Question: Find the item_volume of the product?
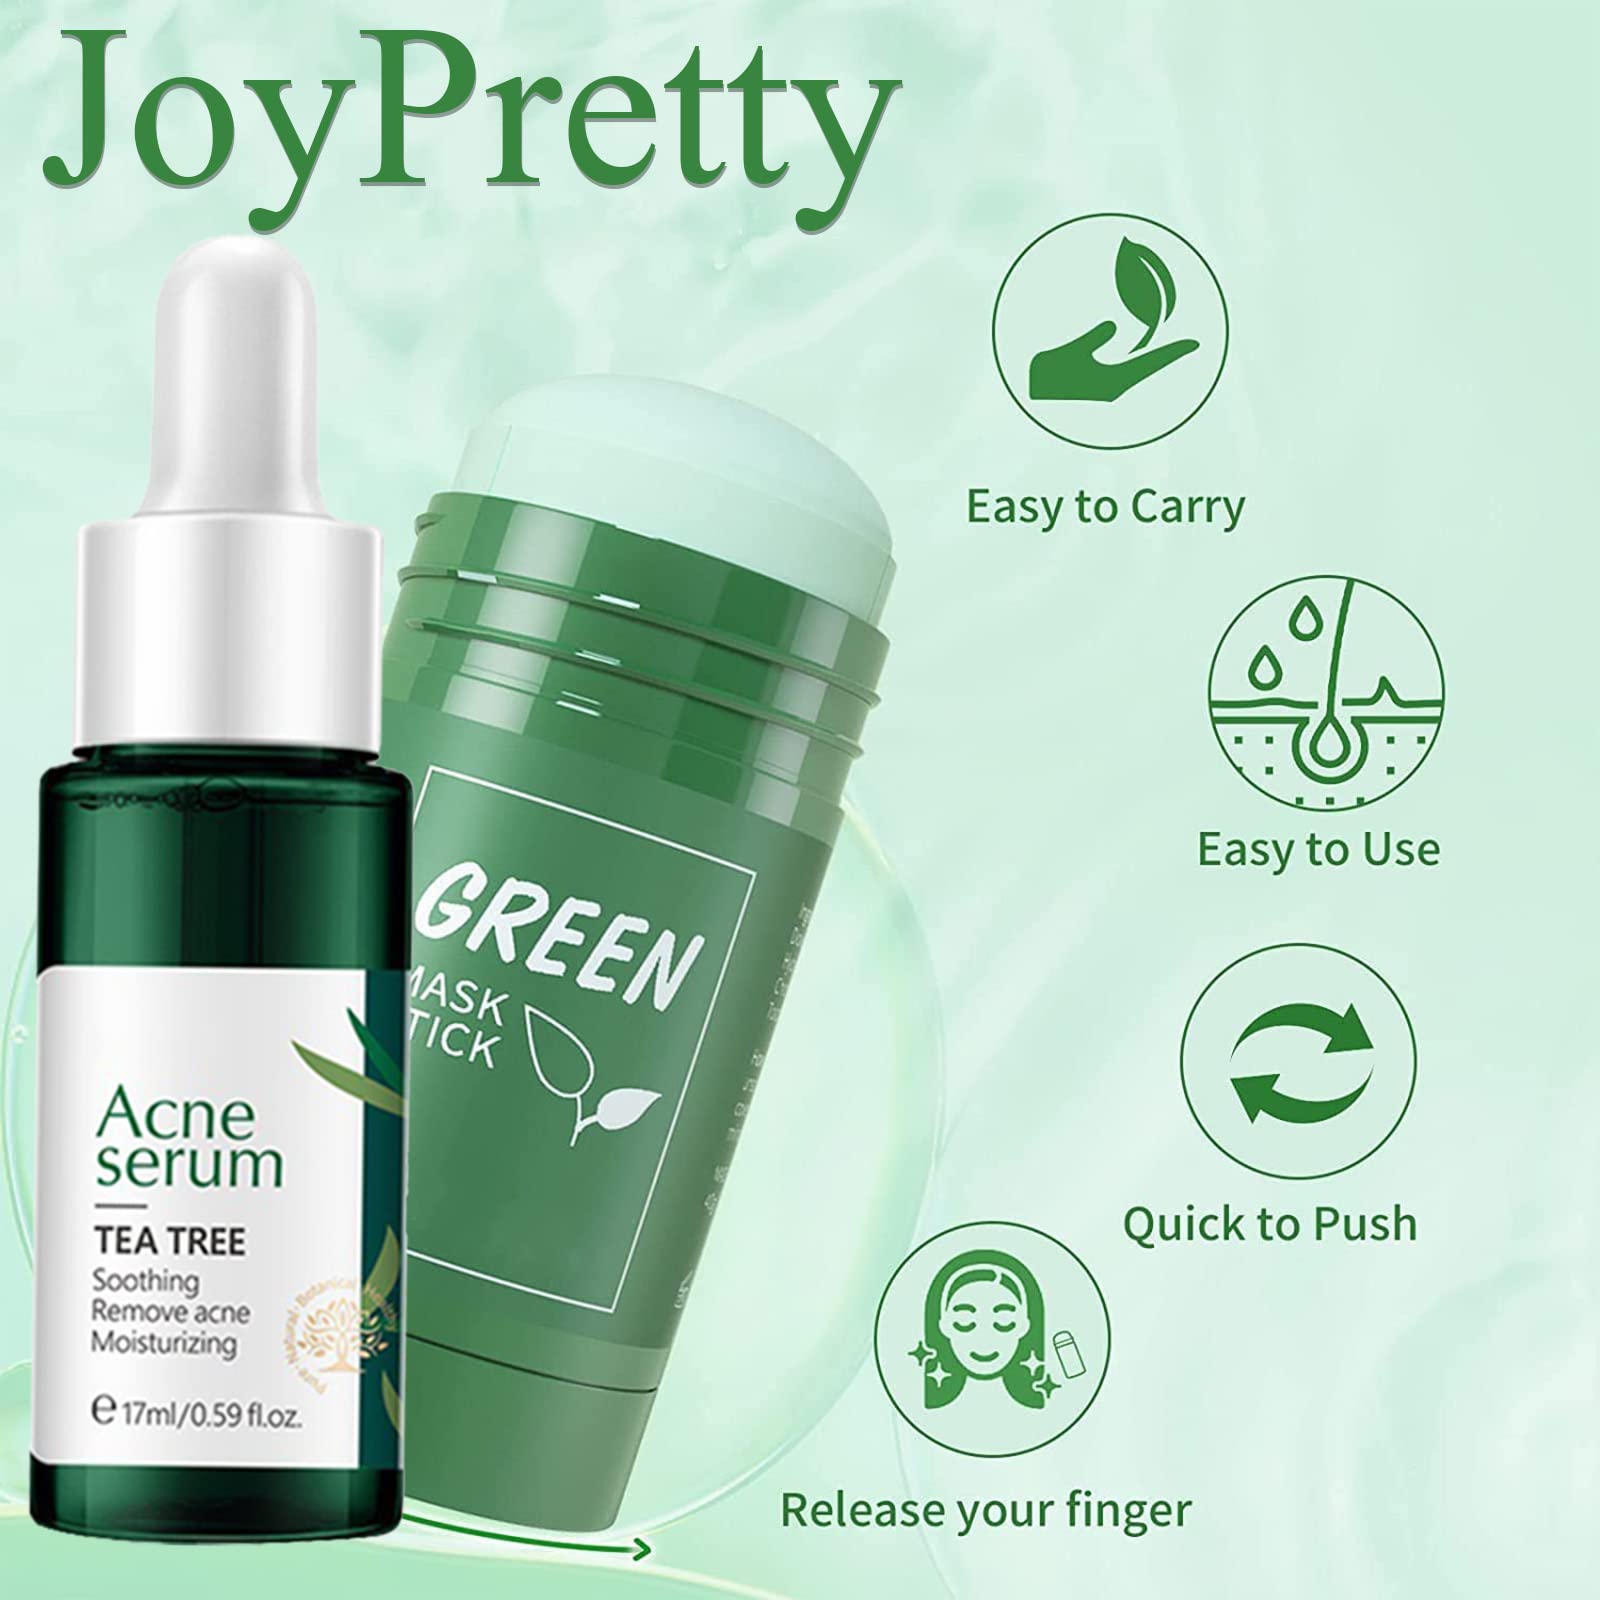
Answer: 17.0 millilitre